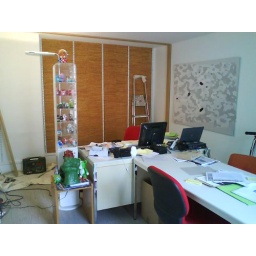
My desk in progress ... the guys are building a shelve